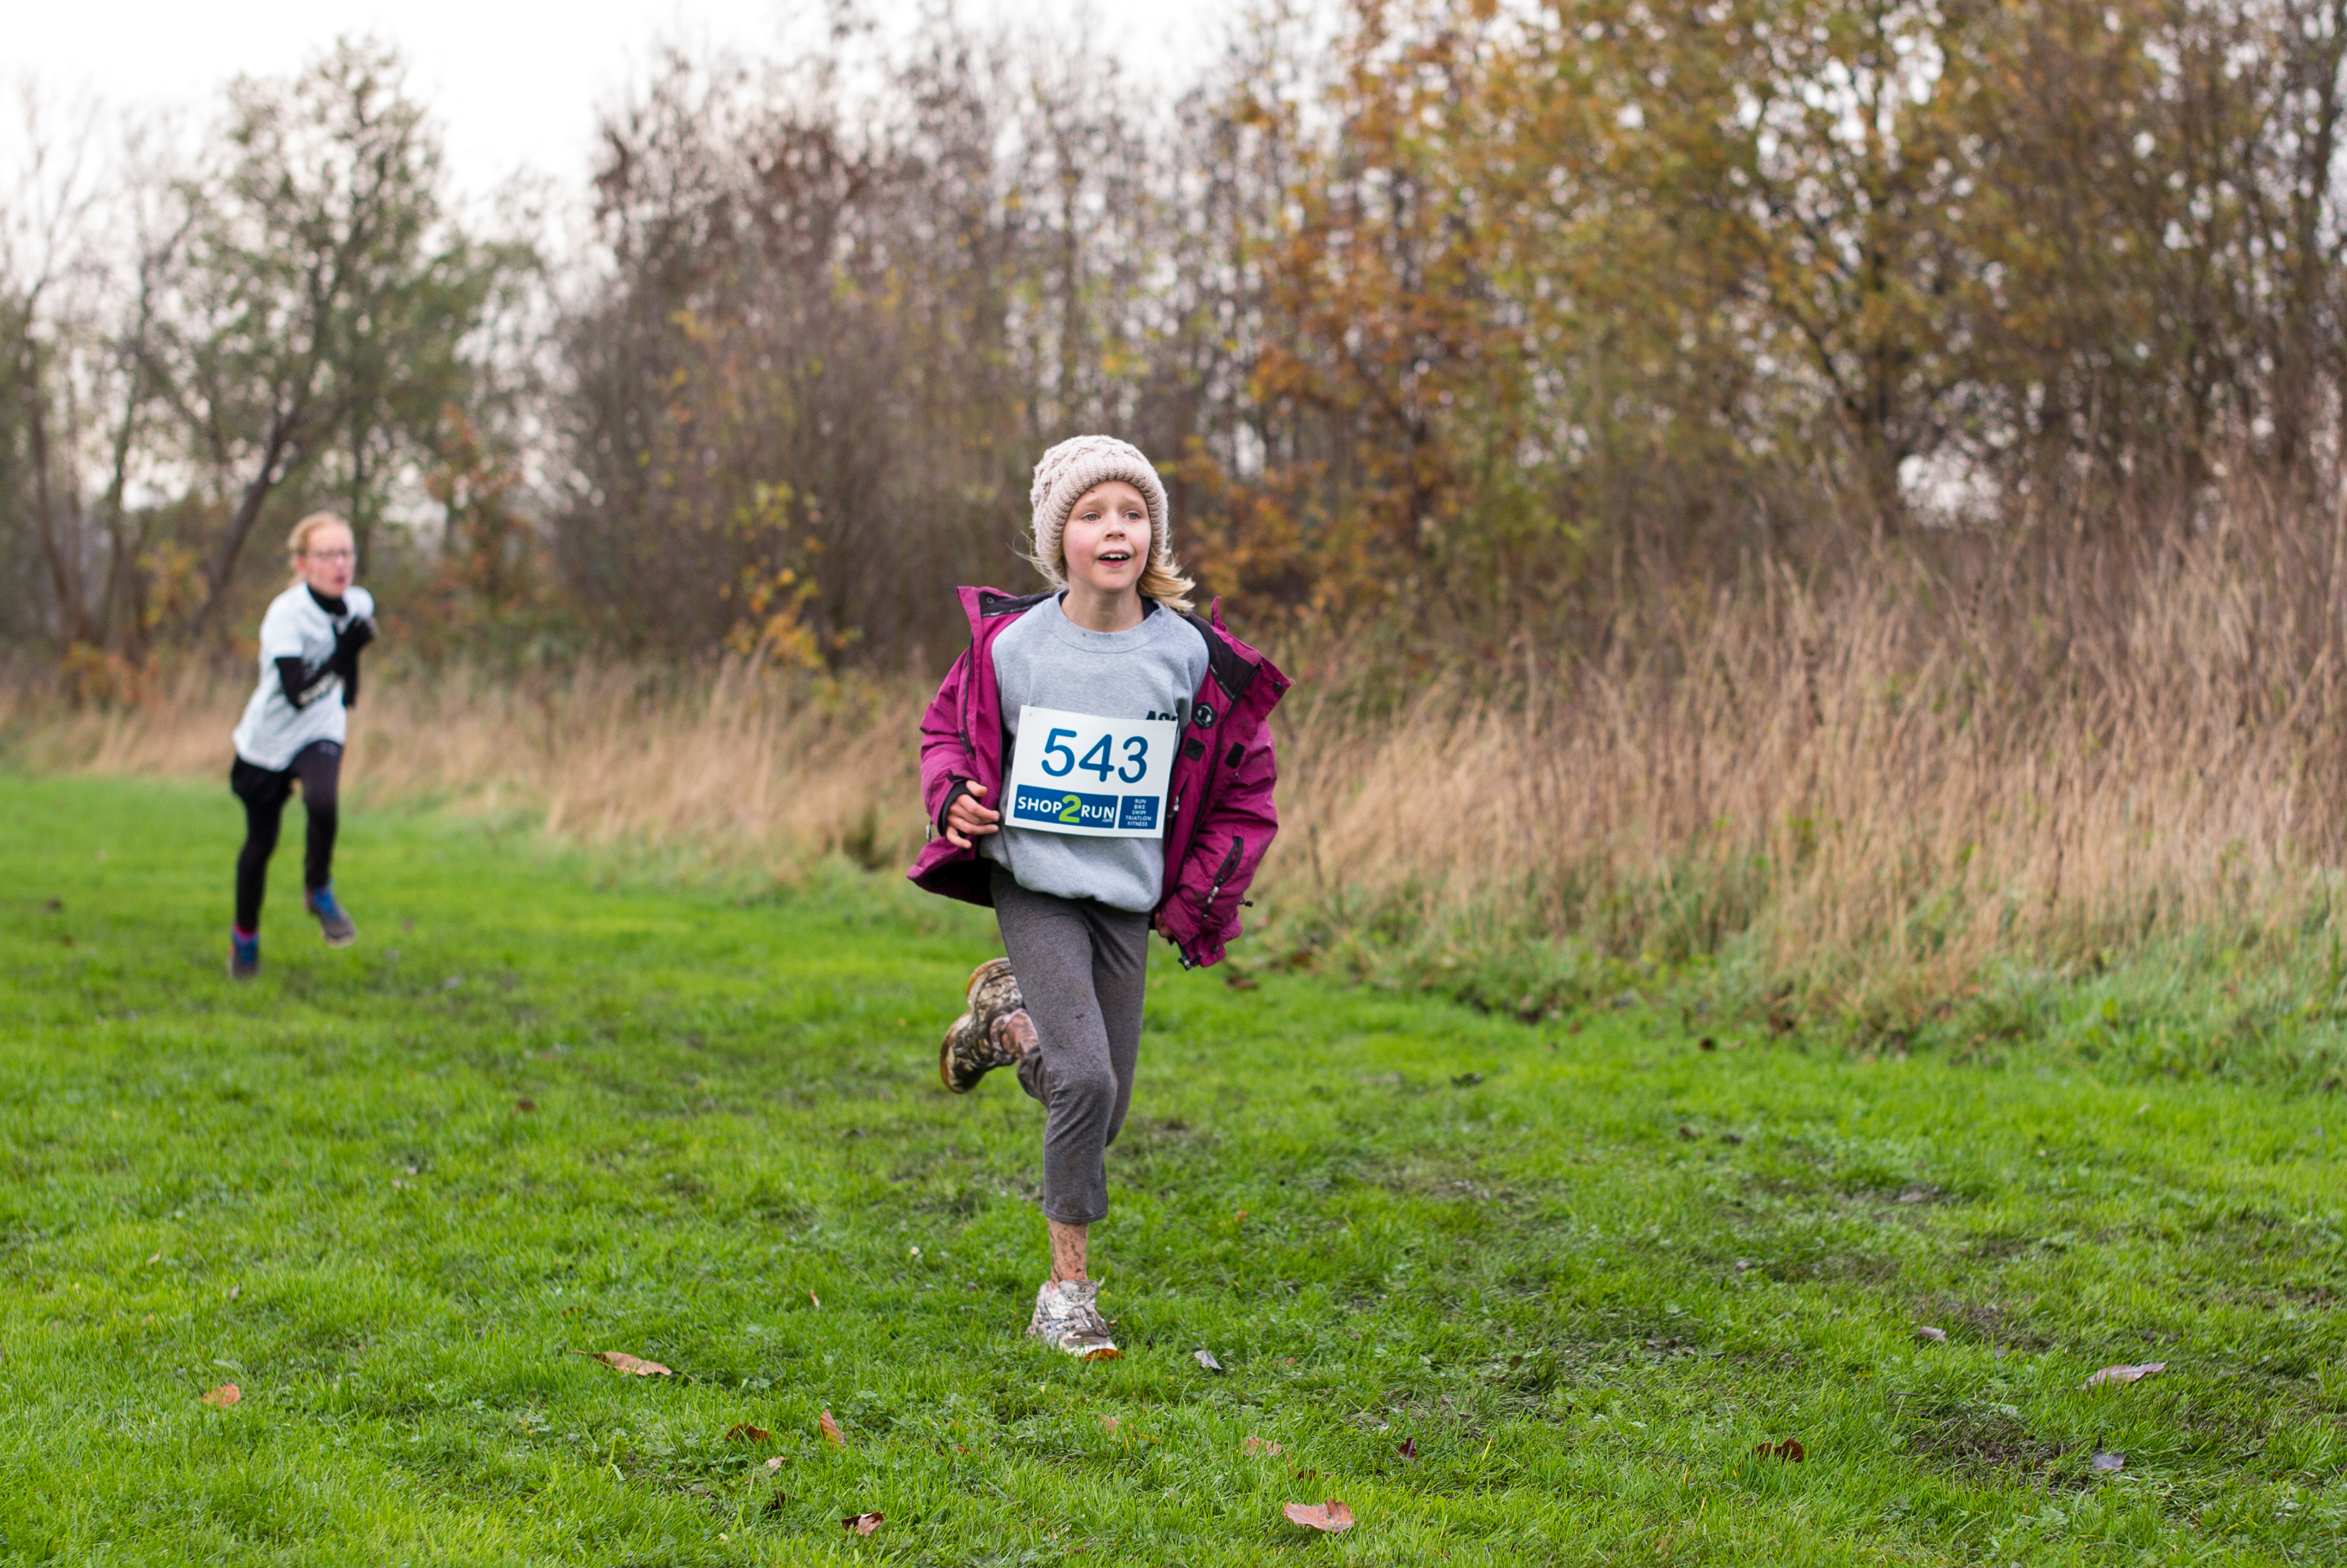
walking, person, trail, meadow, running, recreation, jogging, race, sports, endurance, physical exercise, outdoor recreation, human action, ultramarathon